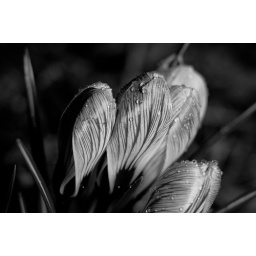
tulips in black and white